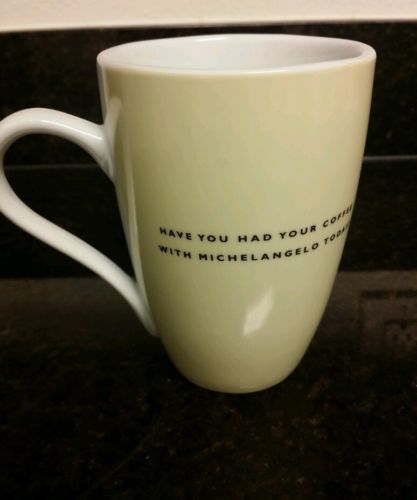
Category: mug